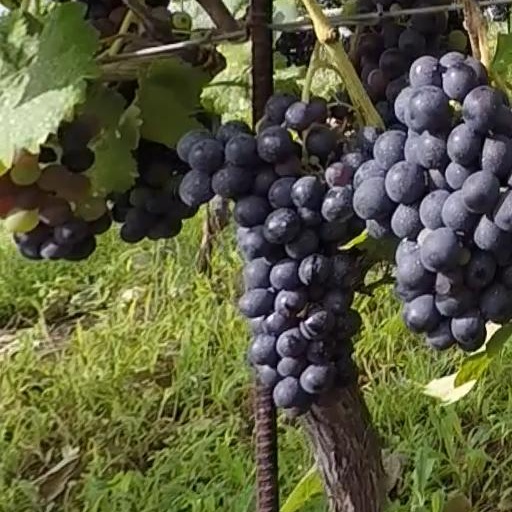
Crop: grape